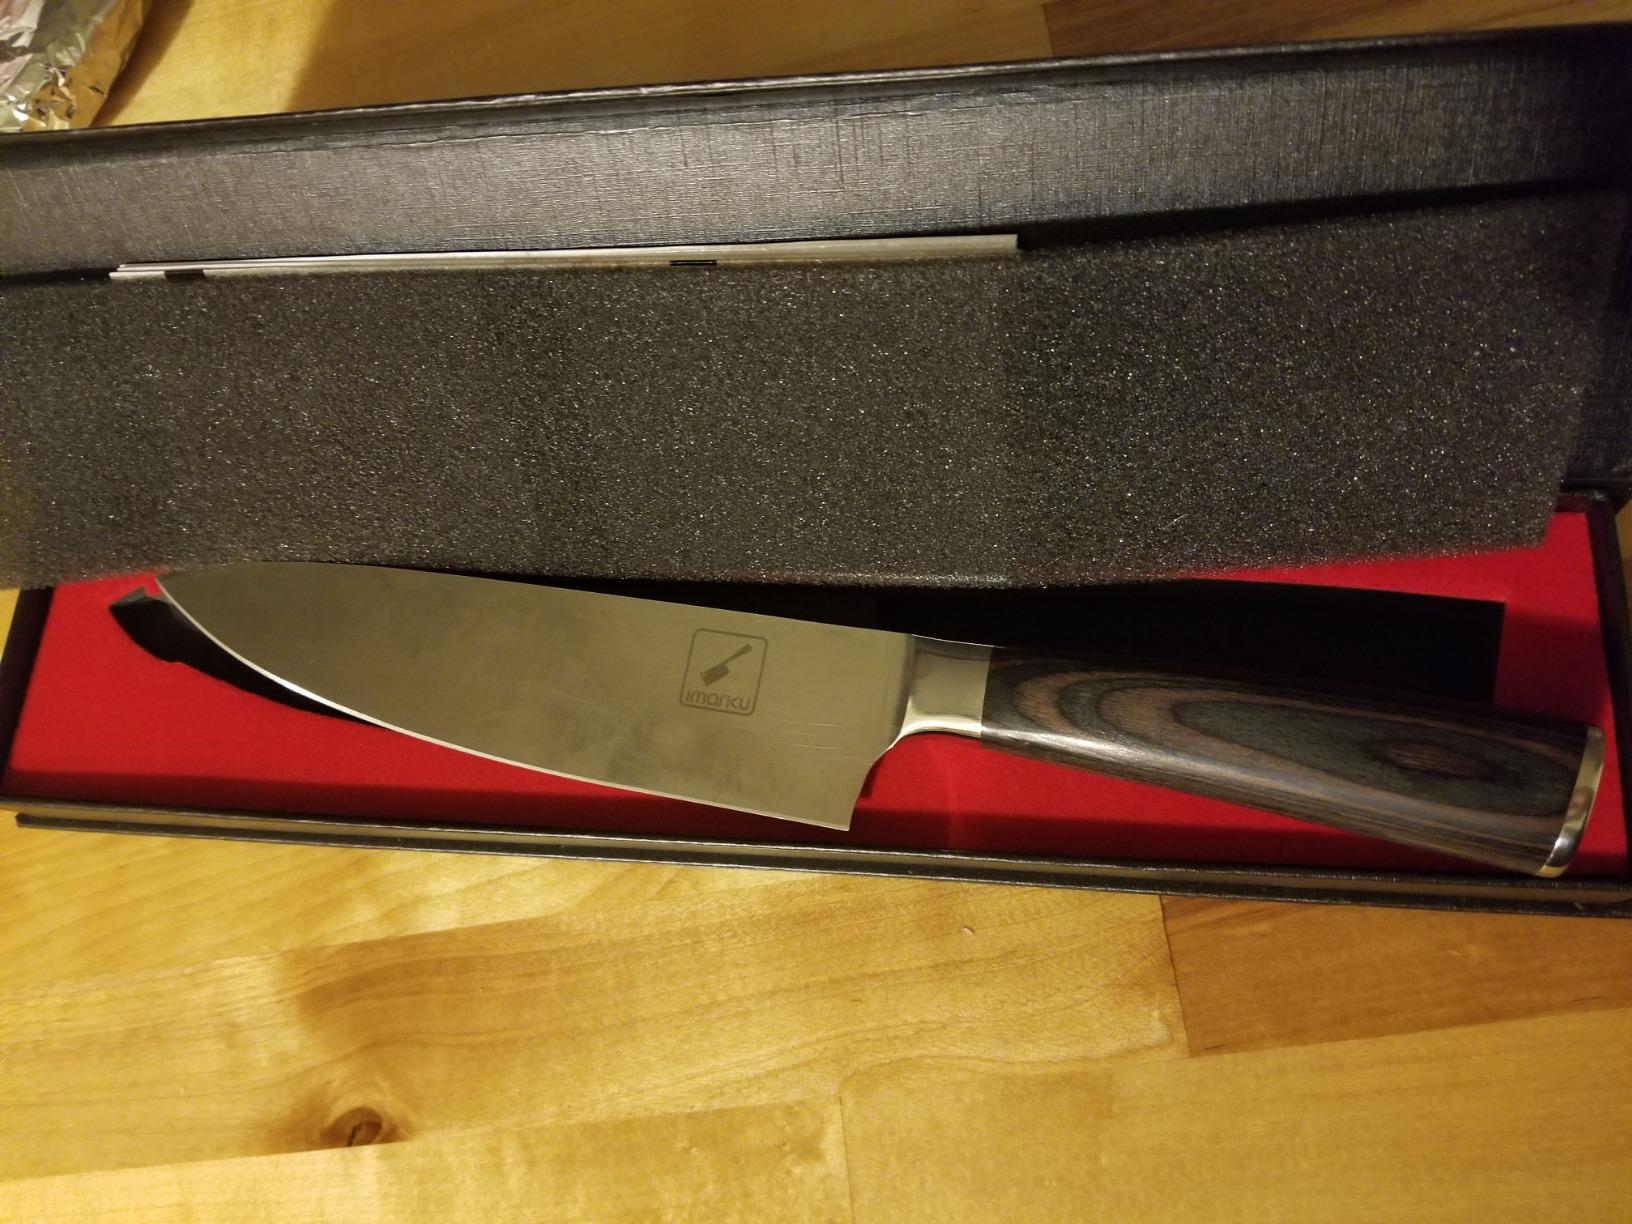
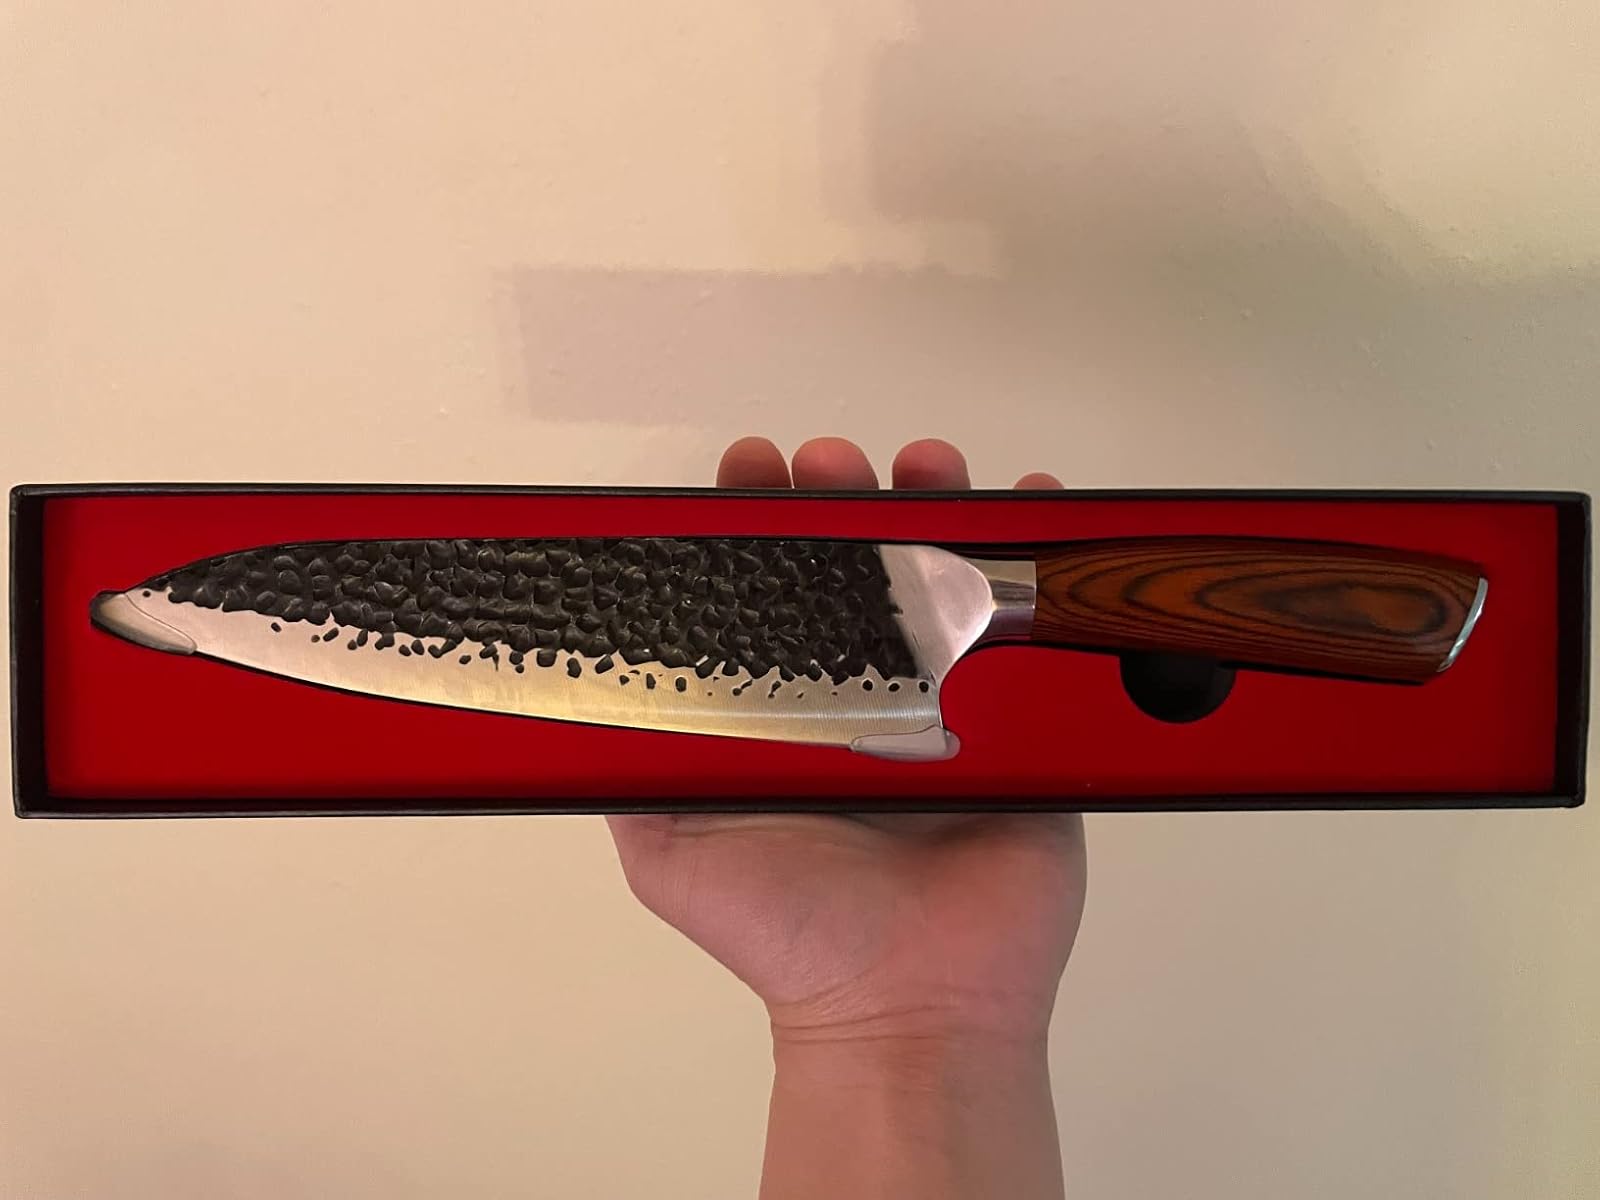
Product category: items_knife
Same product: no